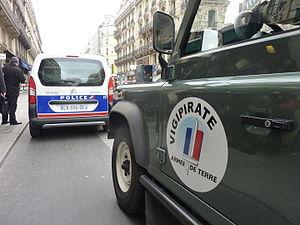
Au premier plan
L'état d'urgence est, en France, une situation spéciale, une forme d'état d'exception permettant aux autorités administratives de prendre des mesures restreignant les libertés comme l'interdiction de la circulation ou la remise des armes à feu de certaines catégories. Les mesures les plus sévères sont les assignations à résidence, la fermeture de certains lieux, l'interdiction de manifester et les perquisitions administratives. Ainsi, il dessaisit l'autorité judiciaire de certaines de ses prérogatives. Contrairement à l'état de siège, il n'implique pas les forces armées.